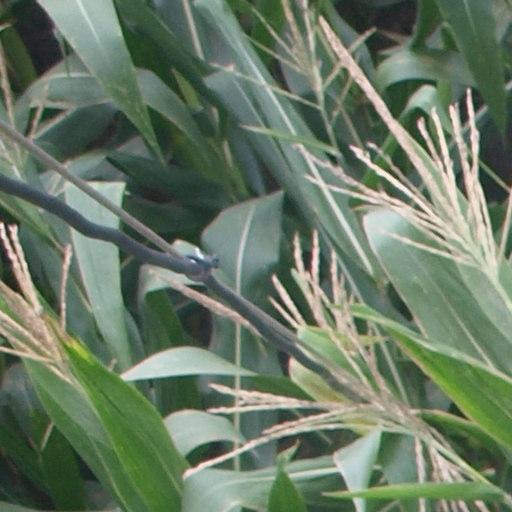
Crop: maize; corn